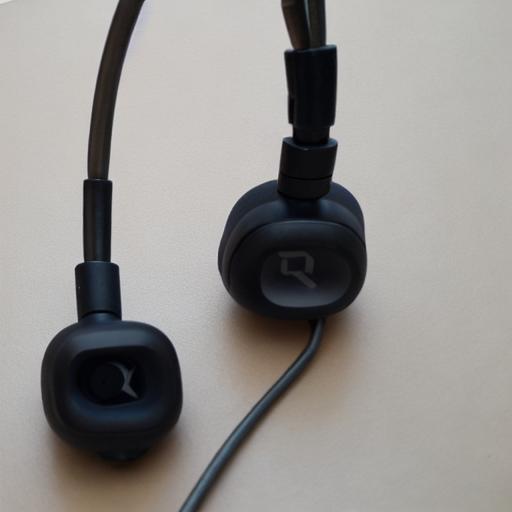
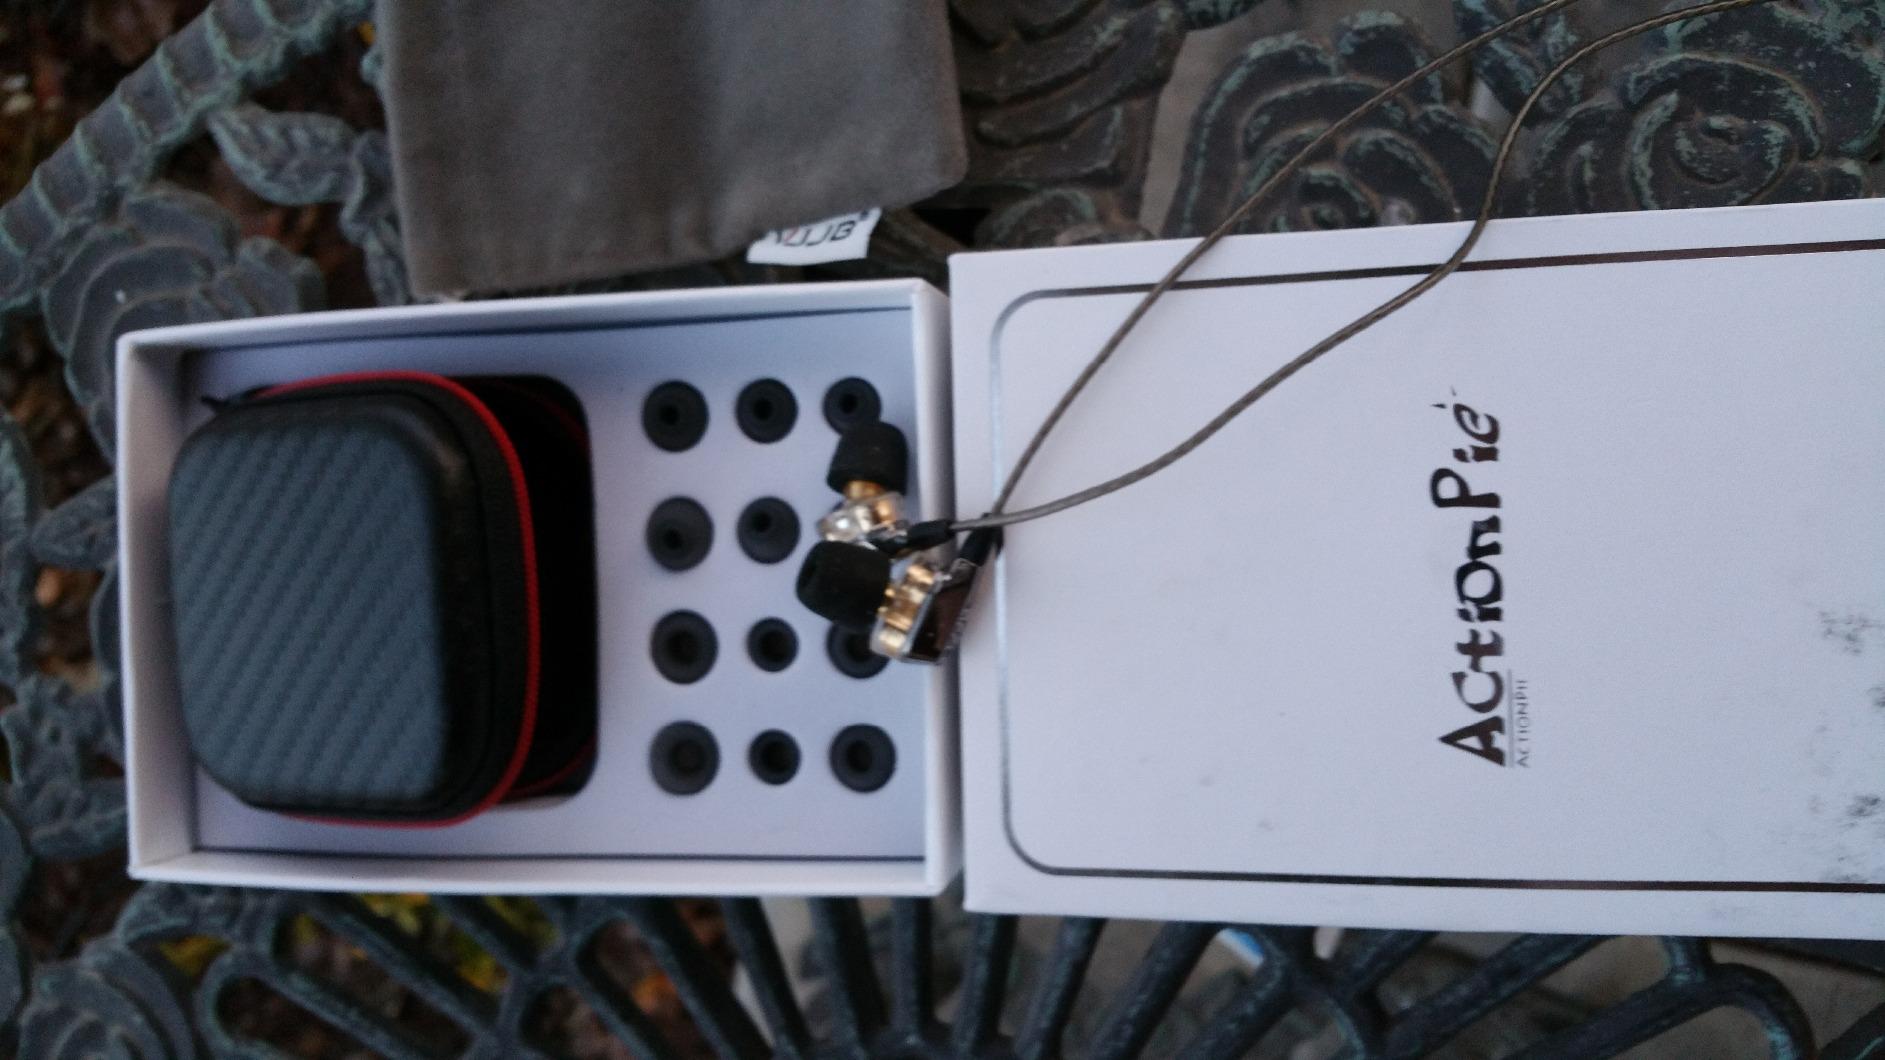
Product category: headphones
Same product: no